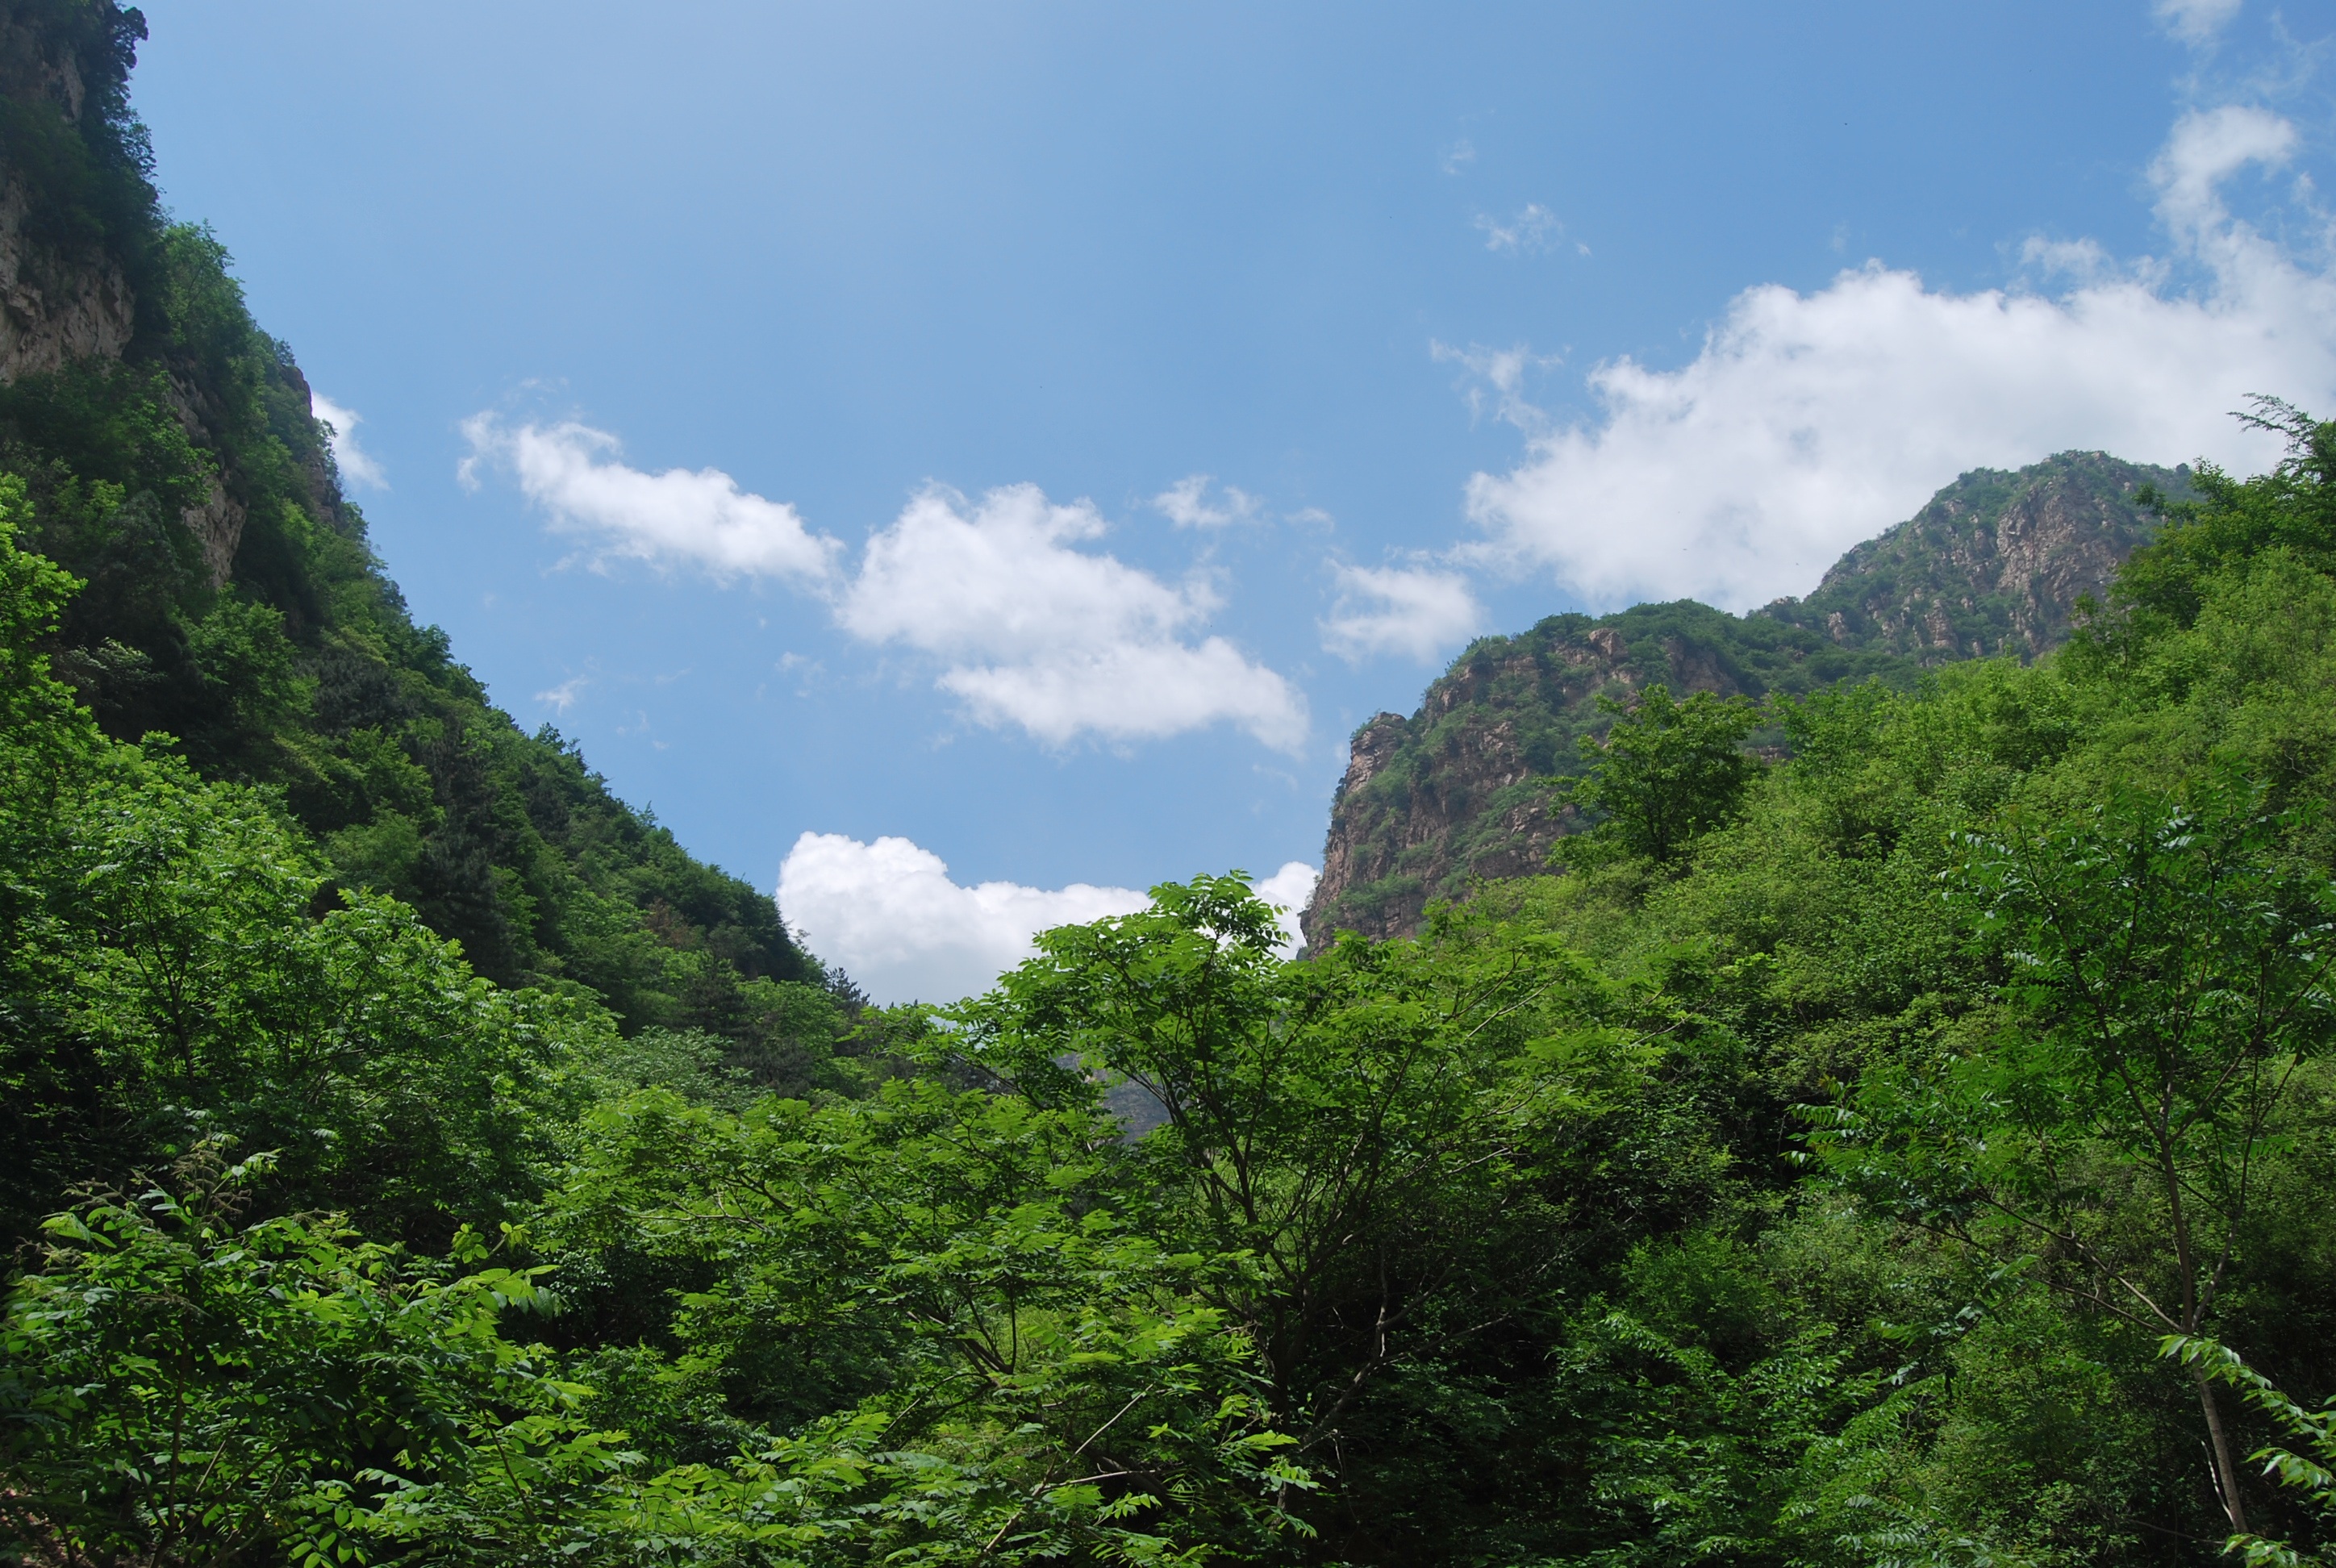
tree, nature, forest, mountain, cloud, hill, valley, mountain range, green, jungle, ridge, blue sky, woods, beijing, vegetation, rainforest, plateau, habitat, water feature, ecosystem, landform, hill station, natural environment, geographical feature, mountainous landforms, stone forest gorge